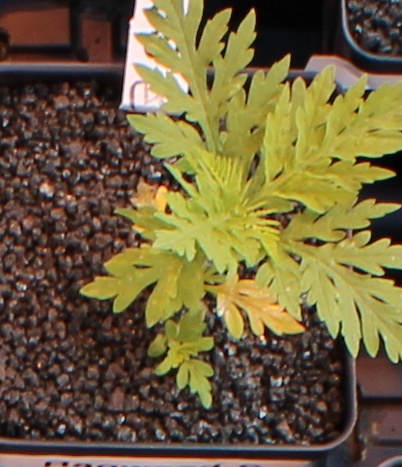
Label: Ragweed